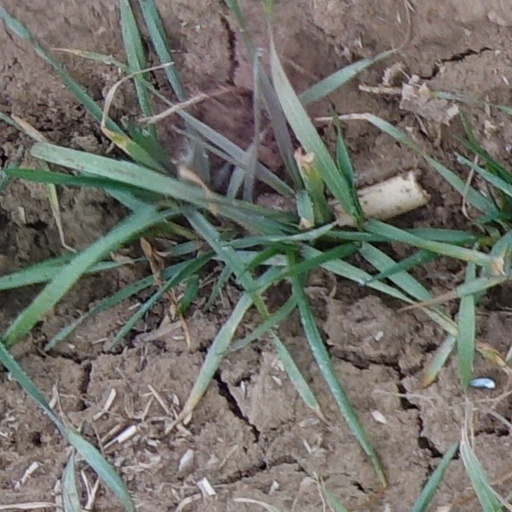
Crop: wheat